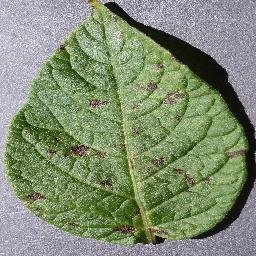
Label: Potato___Early_blight